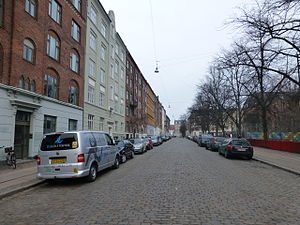
Baldersgade
Baldersgade mellem Nannasgade og Balders Plads.
Baldersgade er en gade på Ydre Nørrebro i København. Den går fra Nørrebrogade, over Mimersgade og Nannasgade og ender ved Tagensvej. Ved Tagensvej ligger den rolige Balders Plads, som er kendt af få. På strækningen mellem Mimersgade og Tagensvej har Baldersgade den oprindelige brostensbelægning. Der er meget få butikker i Baldersgade og gaden er forholdsvis stille.